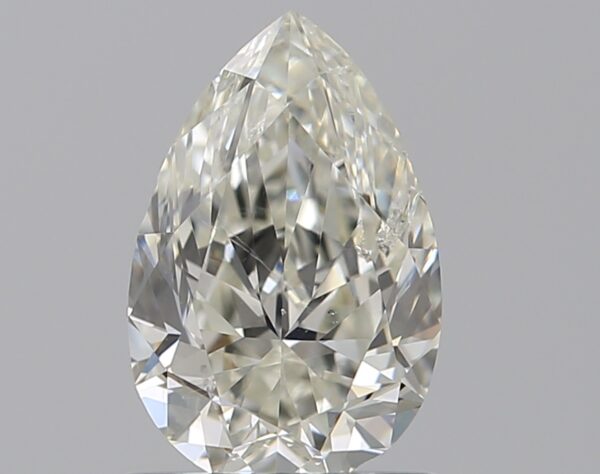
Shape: pear
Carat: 0.9
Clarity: SI2
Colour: J
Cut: EX
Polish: EX
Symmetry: GD
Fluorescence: F
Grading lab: GIA
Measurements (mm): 8.12 x 5.28 x 3.34